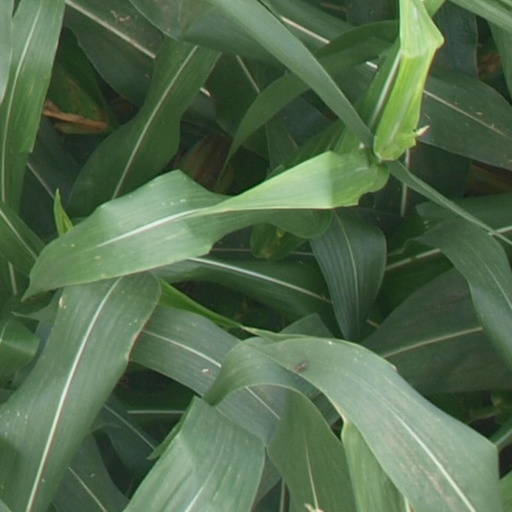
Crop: maize; corn